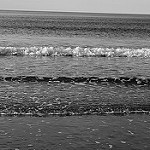
Label: B & W